Tetbury branch line

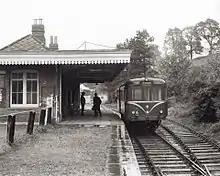
A diesel railbus at Tetbury station in the 1960s

A realistic proposal came forward when the independent Swindon and Cheltenham Railway put forward a scheme for an extension of its own (as yet unbuilt) line. Its own main line was to run north from Swindon through Cirencester, and the extension would be a branch from Siddington, on its main line south of Cirencester, to Tetbury, crossing the GWR line. The GWR did not welcome a new line making a further encroachment into territory it considered its own, and it opposed the scheme in Parliament in 1883. To kill off the proposal it gave a formal undertaking to build a Tetbury branch itself.